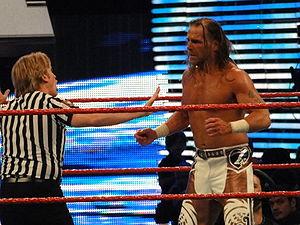
Le Royal Rumble 2010 est le 23ᵉ Royal Rumble, une manifestation télédiffusée de catch professionnel visible uniquement en paiement à la séance et produite par la World Wrestling Entertainment. L'évènement s'est déroulé le 31 janvier 2010 à Atlanta en Géorgie.